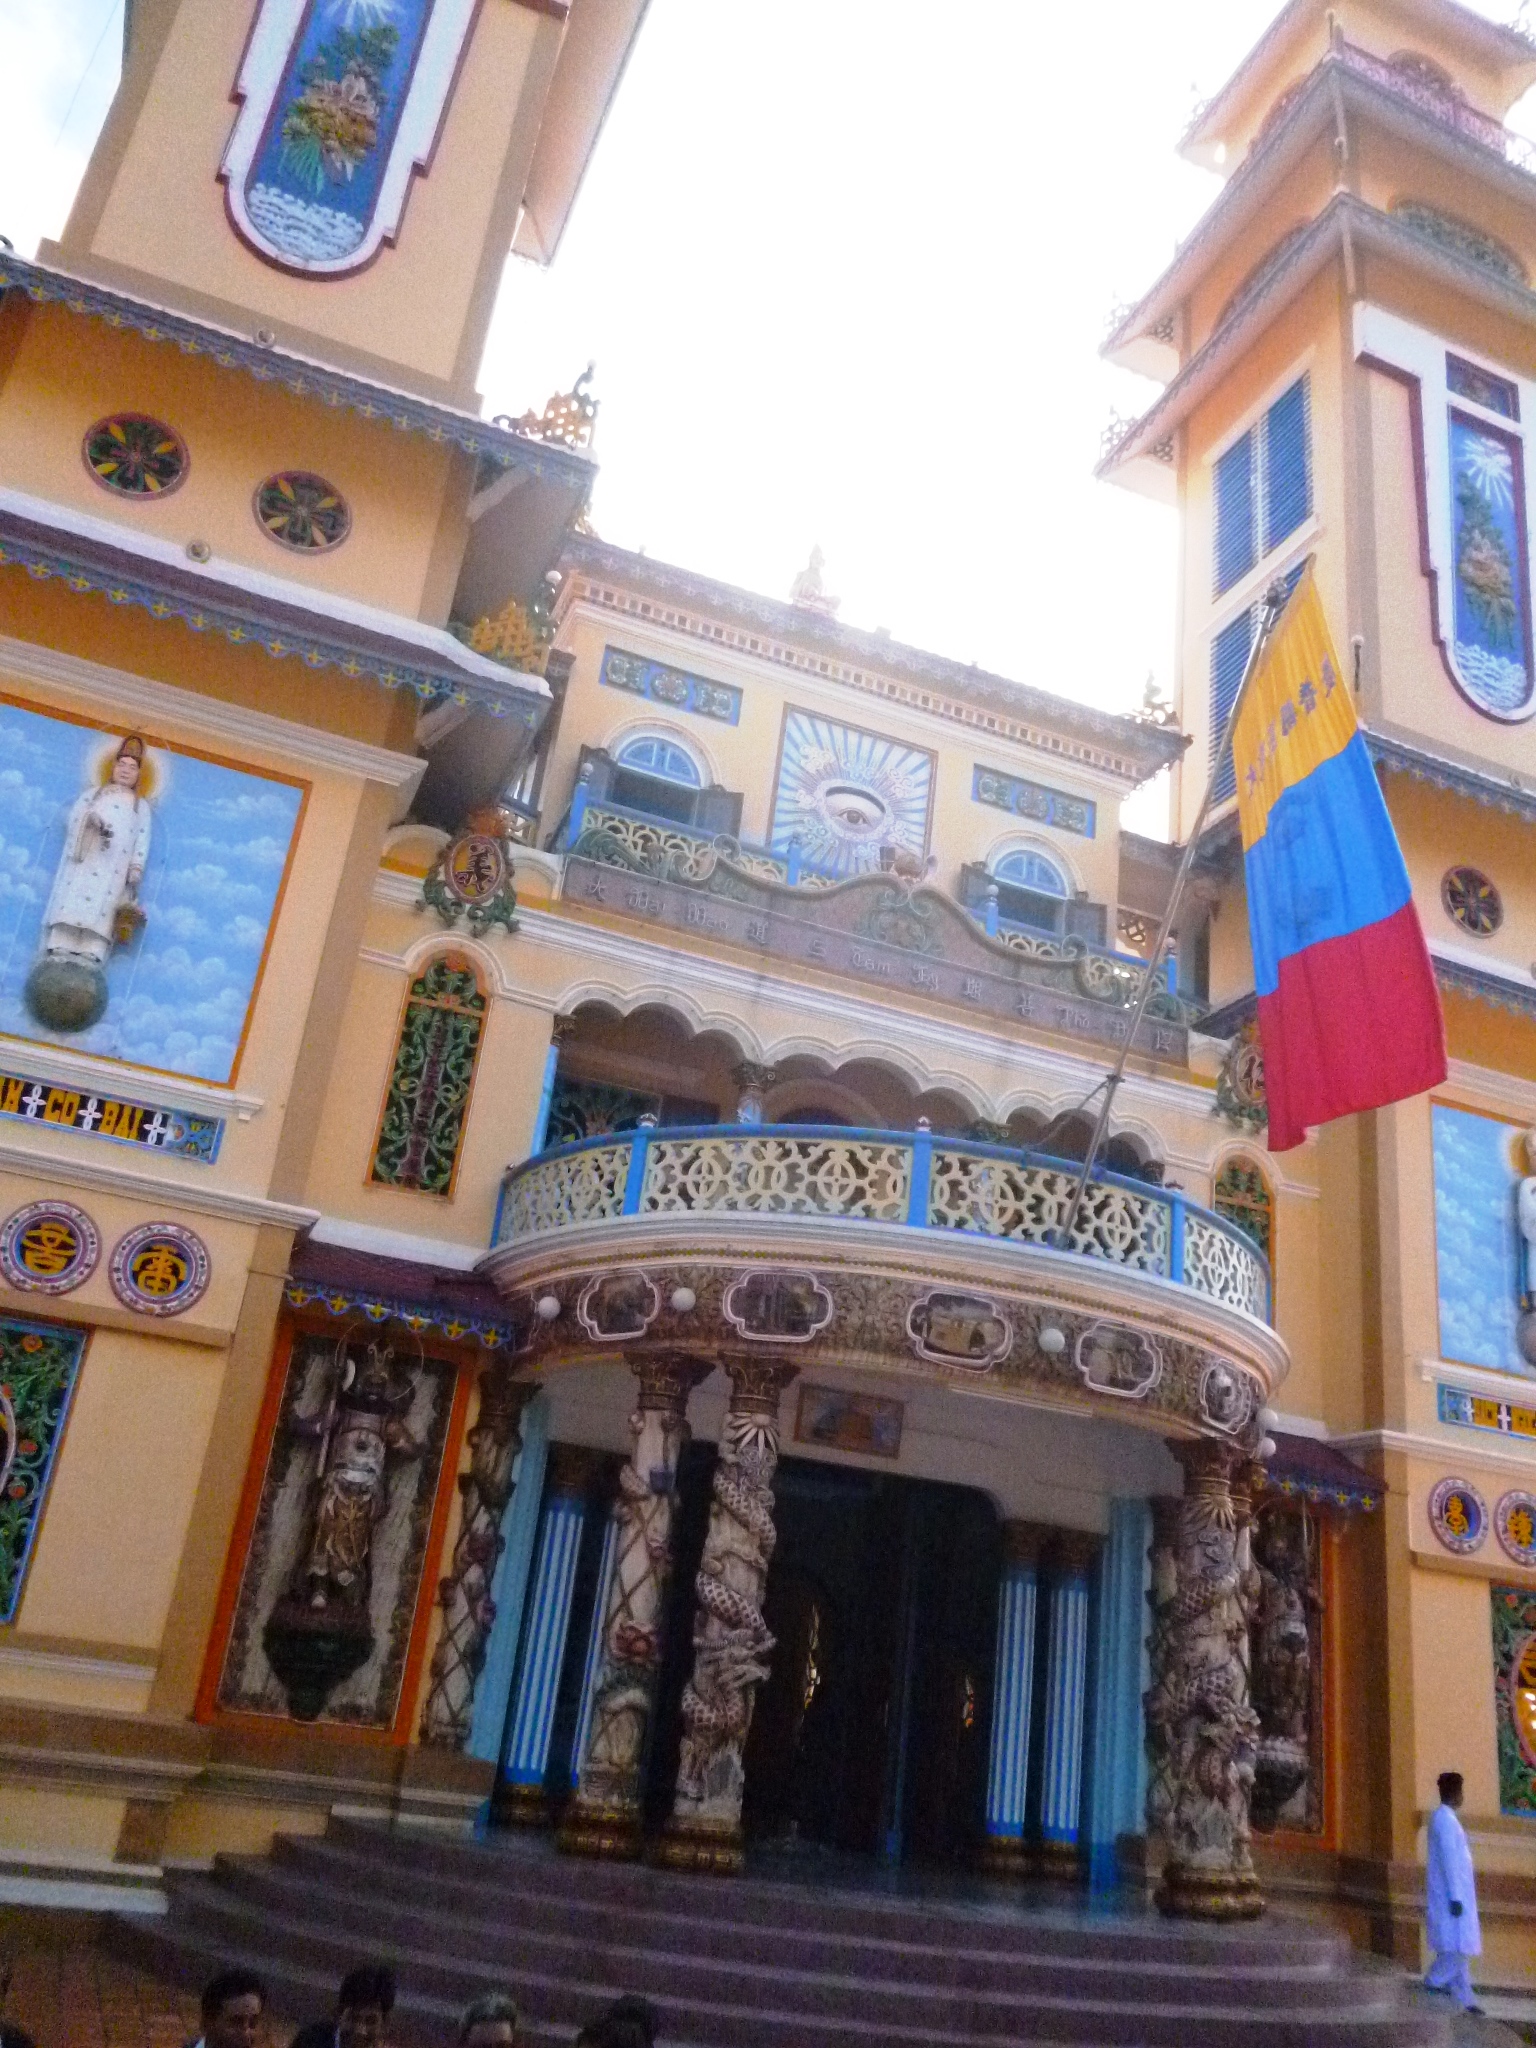
user: text: Lá cờ trong hình có những màu gì?
assistant: text: Vàng, xanh dương và đỏ.

user: text: Có bao nhiêu hình tròn trang trí ở phía dưới bên trái của tòa nhà?
assistant: text: Hai.

user: text: Tòa nhà trong hình là gì?
assistant: text: Tòa nhà trong hình là Tòa Thánh Cao Đài (hay Tòa Thánh Tây Ninh, Thánh địa Cao Đài Tây Ninh).

user: text: Biểu tượng con mắt trên tòa nhà có ý nghĩa gì trong tôn giáo Cao Đài?
assistant: text: Biểu tượng con mắt trên tòa nhà có ý nghĩa Thiên Nhãn (con mắt trời) trong tôn giáo Cao Đài. Biểu tượng này tượng trưng cho Thượng Đế (Đức Chí Tôn) toàn năng, nhìn thấy tất cả mọi sự vật, sự việc trong vũ trụ.